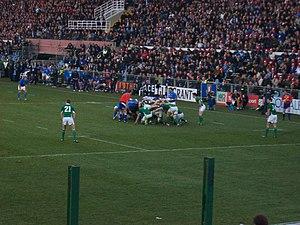
Une melée ordonnée lors du match entre les équipes de rugby à XV d'Italie et d'Irlande au Tournoi Italiano: Una mischia chiusa tra Italia e Irlanda al Sei Nazioni